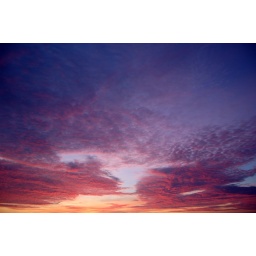
The sky just above the sun setting over the river mersey